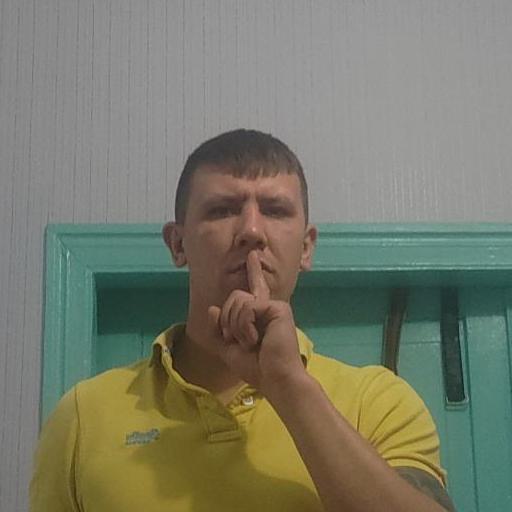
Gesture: mute